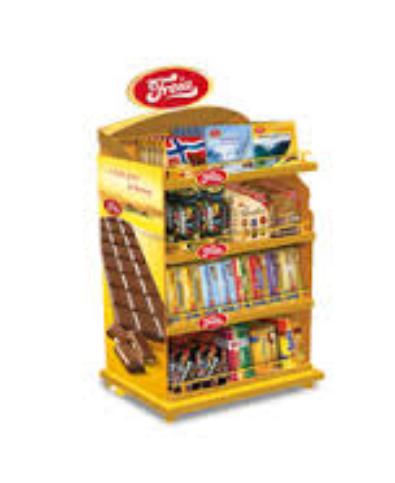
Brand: Freia
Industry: Food